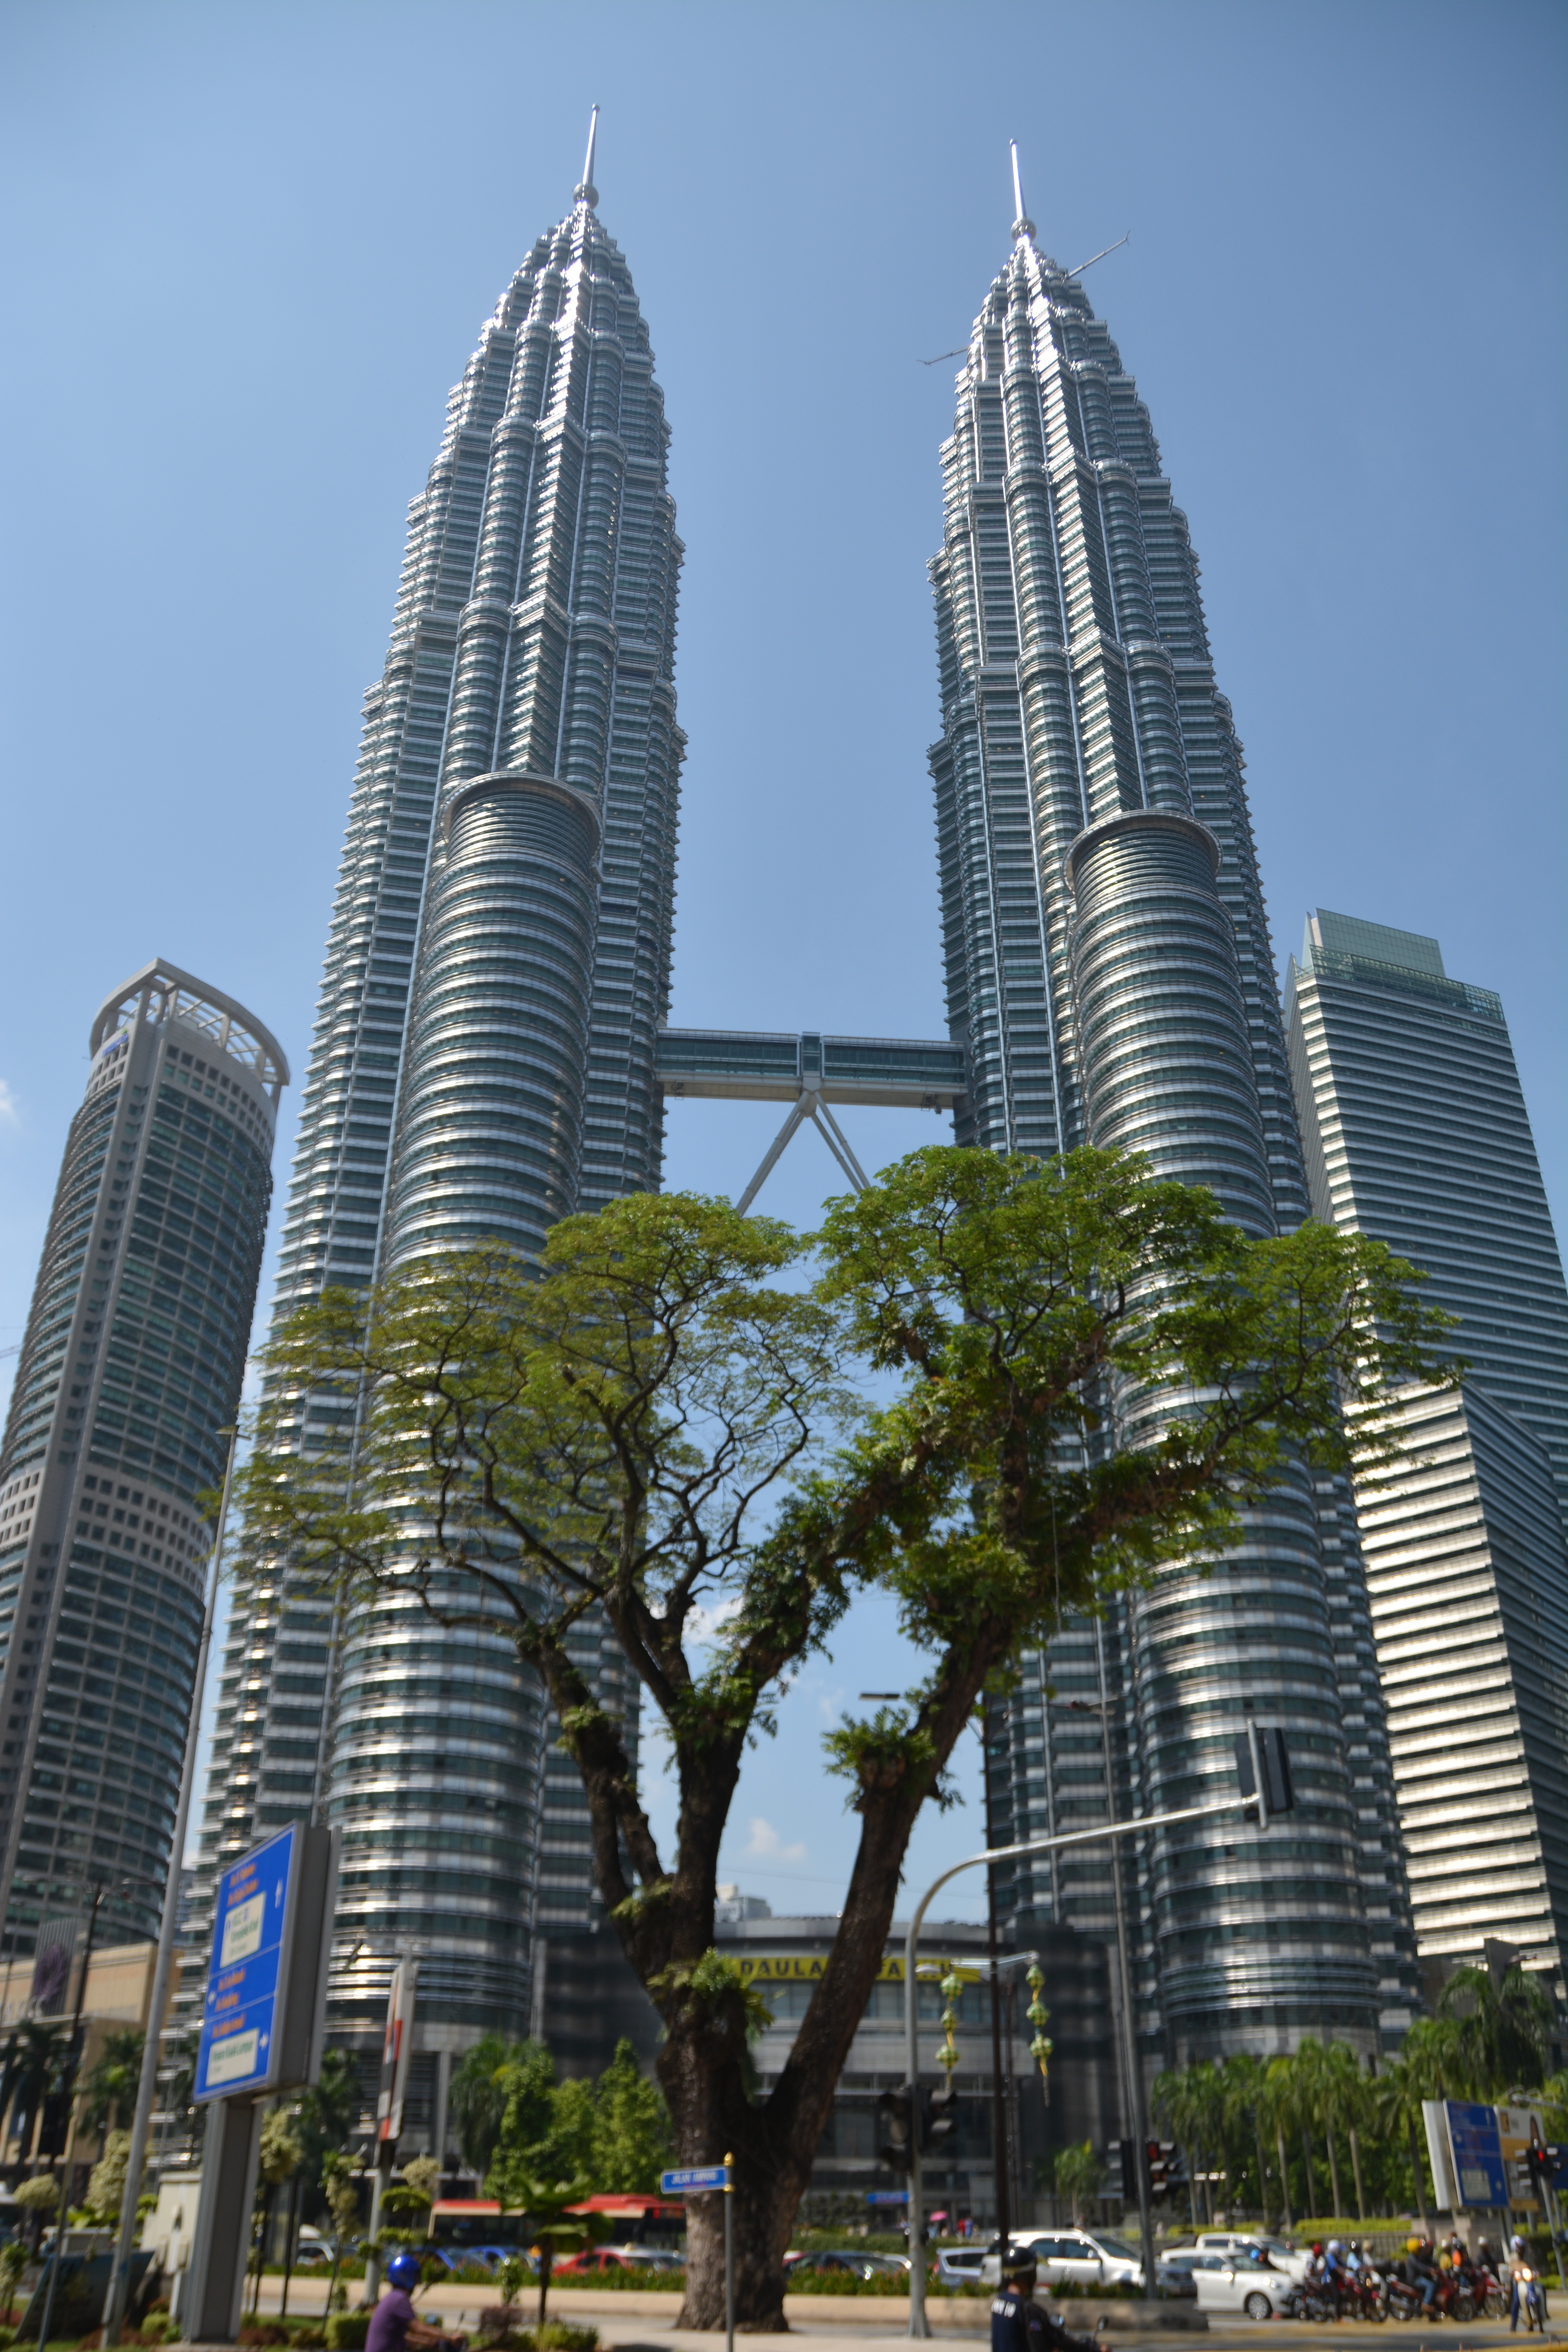
architecture, skyline, building, city, skyscraper, cityscape, downtown, tower, plaza, asia, landmark, sightseeing, business, attraction, tourism, modern, tower block, outdoors, capital, kuala lumpur, tall, center, famous, twin, malaysia, destination, metropolis, condominium, neighbourhood, twin towers, petronas, petronas towers, klcc, urban area, metropolitan area